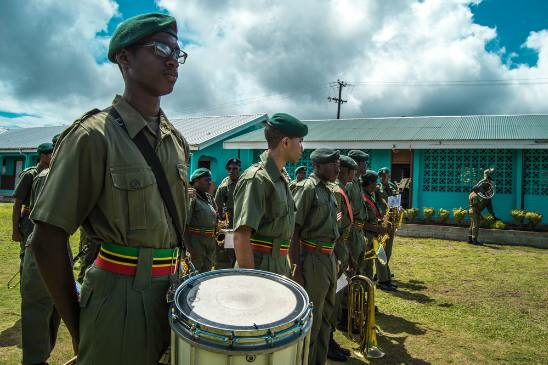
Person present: Yes